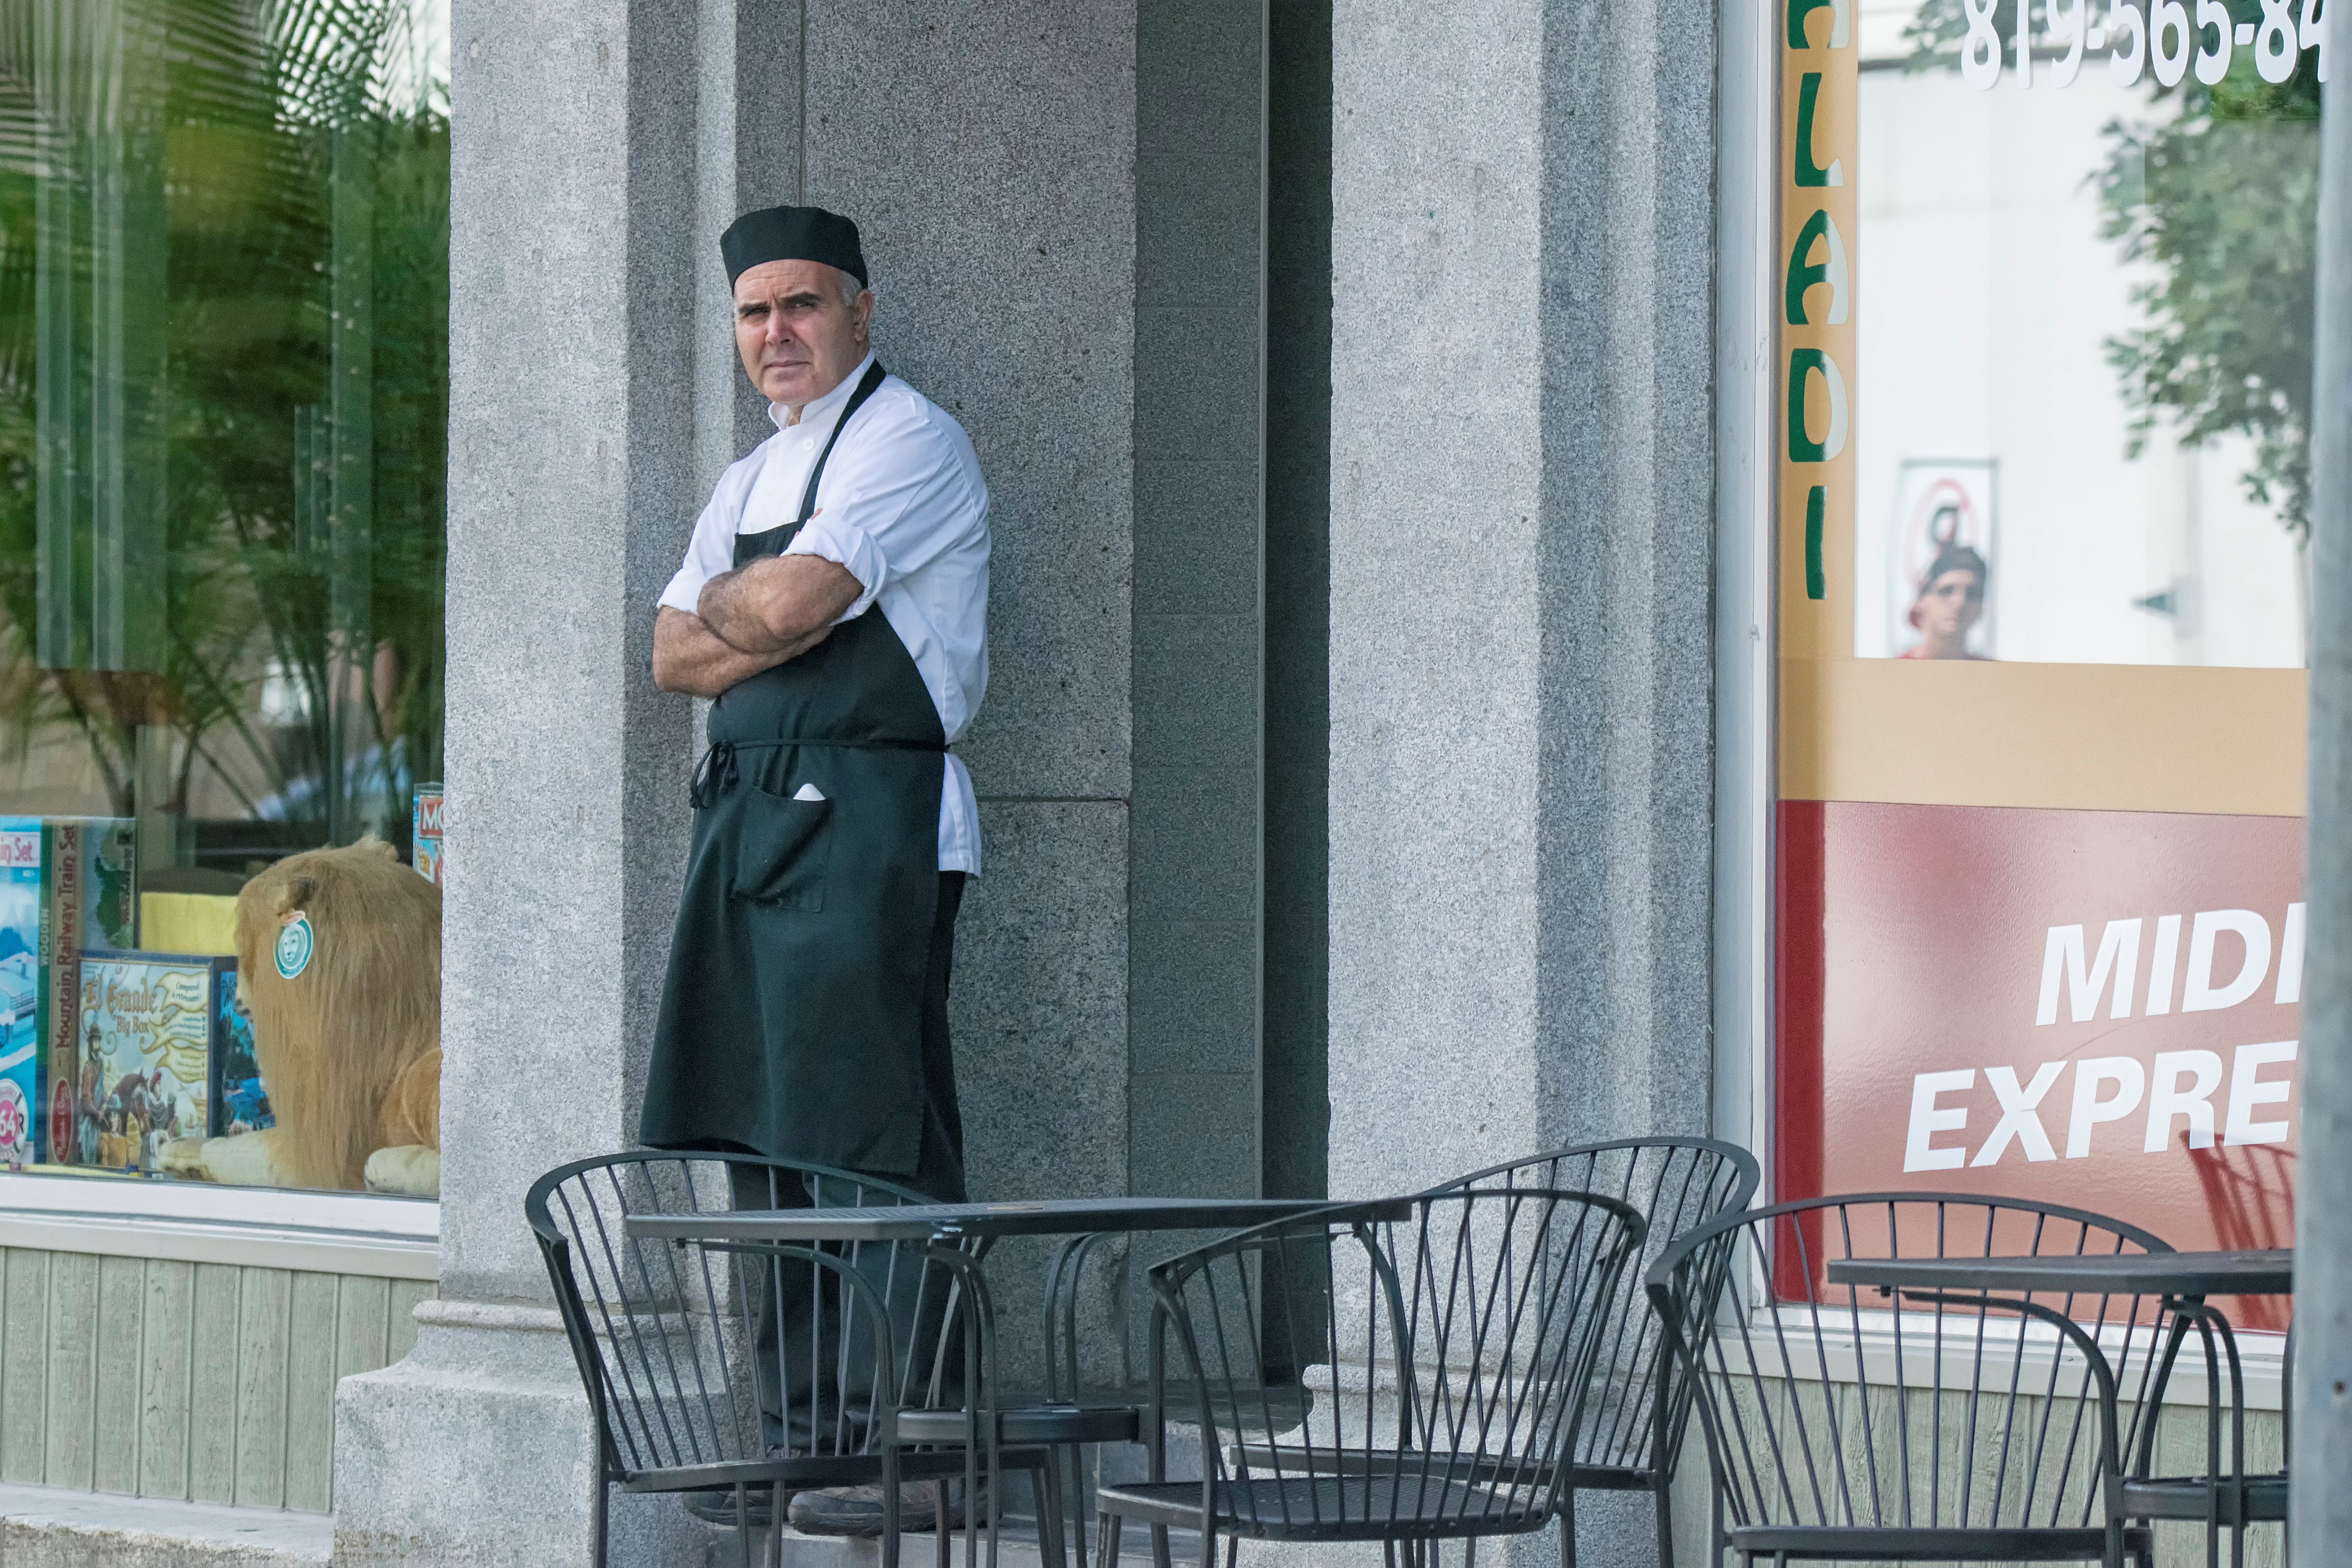
person, suit, window, building, professional, canada, quebec, personne, sherbrooke